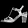
Label: Sandal